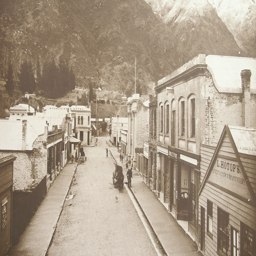
how it used to look .